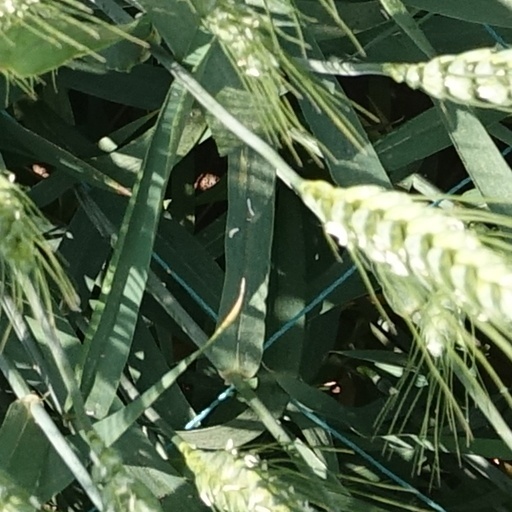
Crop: wheat